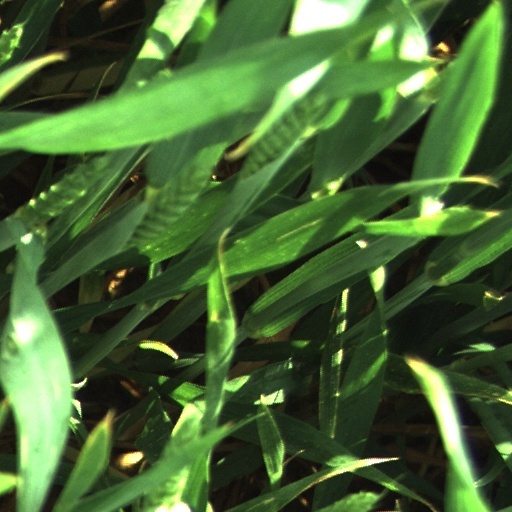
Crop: wheat